Luca Brecel

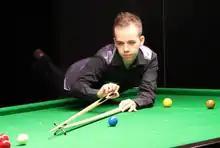
Brecel in 2011

In May 2011, Brecel received a wild card for the main tour of the professional 2011–12 season. Brecel turned professional in the following month, beating Anthony Hamilton in his first official professional match. By August, he was ranked number 87 on the snooker world rankings. In January 2012, Brecel made his first maximum break in an amateur tournament. Brecel played in all 12 of the minor-ranking Players Tour Championship finishing 69th on the Order of Merit.